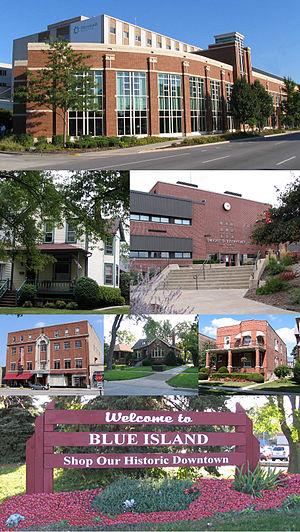
Blue Island est une ville située dans le comté de Cook en proche banlieue de Chicago dans l'État de l'Illinois aux États-Unis.